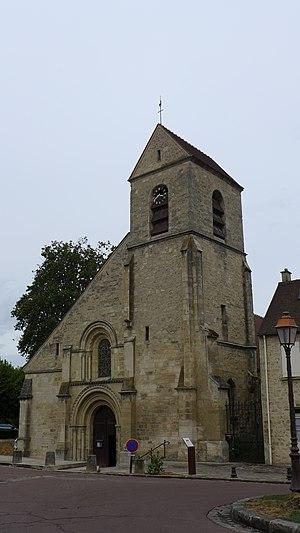
Église Saint Nicolas de la ville de Villennes sur Seine